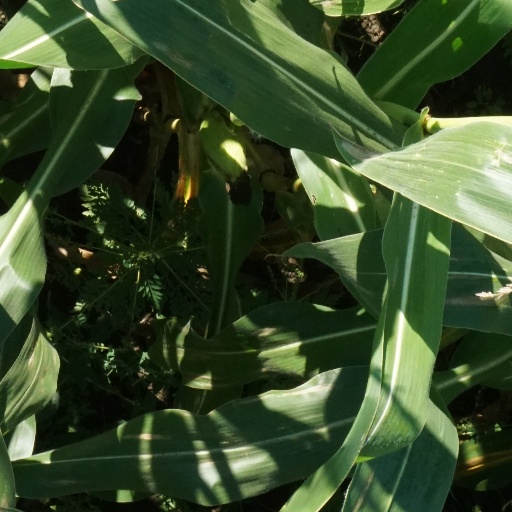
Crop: maize; corn